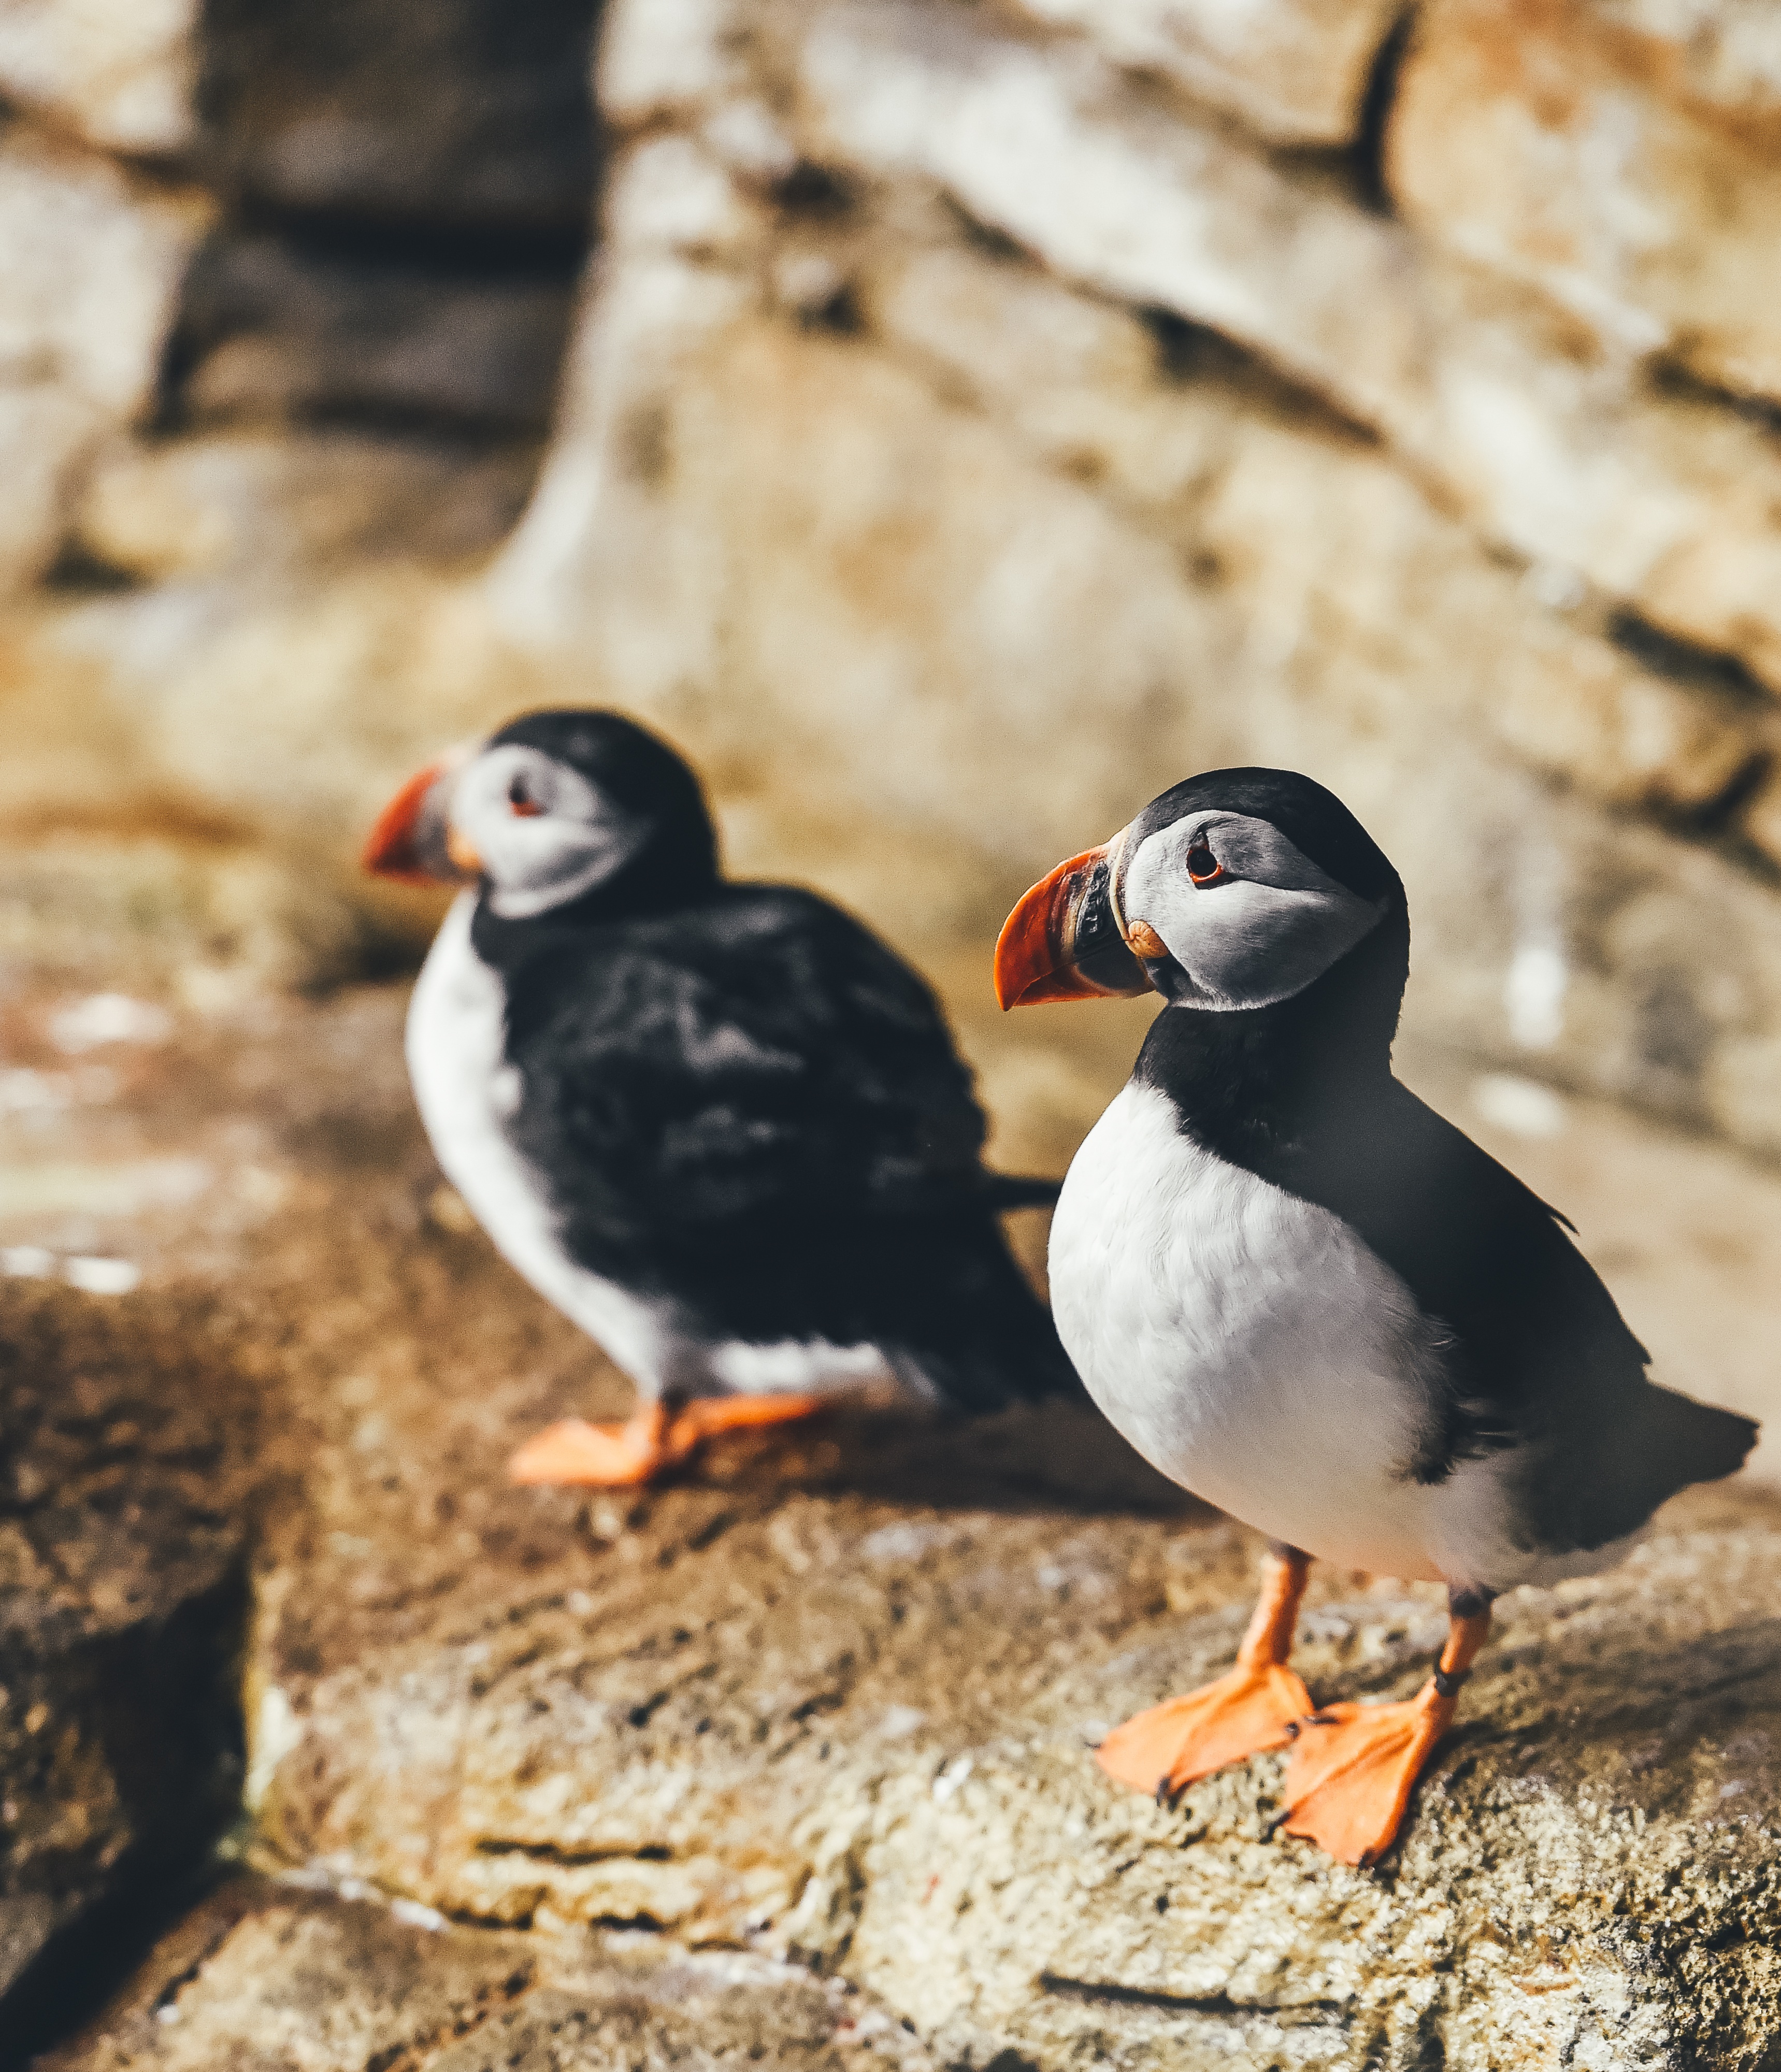
rock, bird, seabird, wildlife, beak, feather, fauna, puffin, vertebrate, charadriiformes